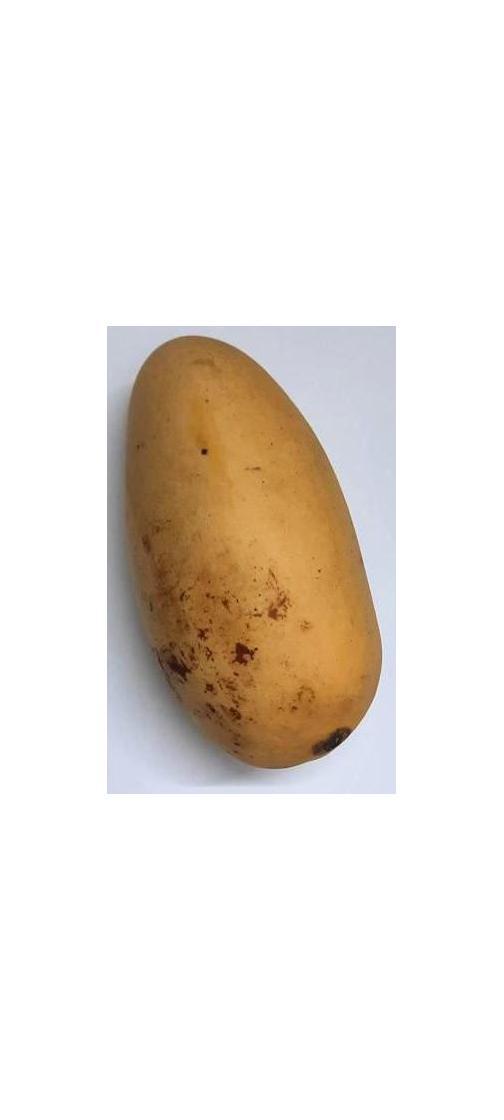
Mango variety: Katimon